Music of Pakistan

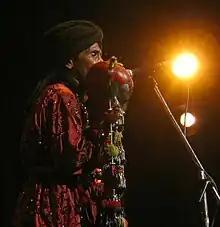
Sufi folk singer Saieen Zahoor performing live.

Sindhi music is traditionally performed in two primary styles: bait and waee. The bait style is a form of vocal music, characterized by two variations: sanhoon (low voice) and Graham (high voice). On the other hand, waee is primarily instrumental and often involves the use of string instruments. Waee music is also referred to as kafi and is also found in the neighbouring Punjab. Common instruments used in Sindhi regional music include the yaktaro (a one-string instrument), narr (a type of flute), and naghara (a drum). The themes in Sindhi music often center around Sufism and mysticism.